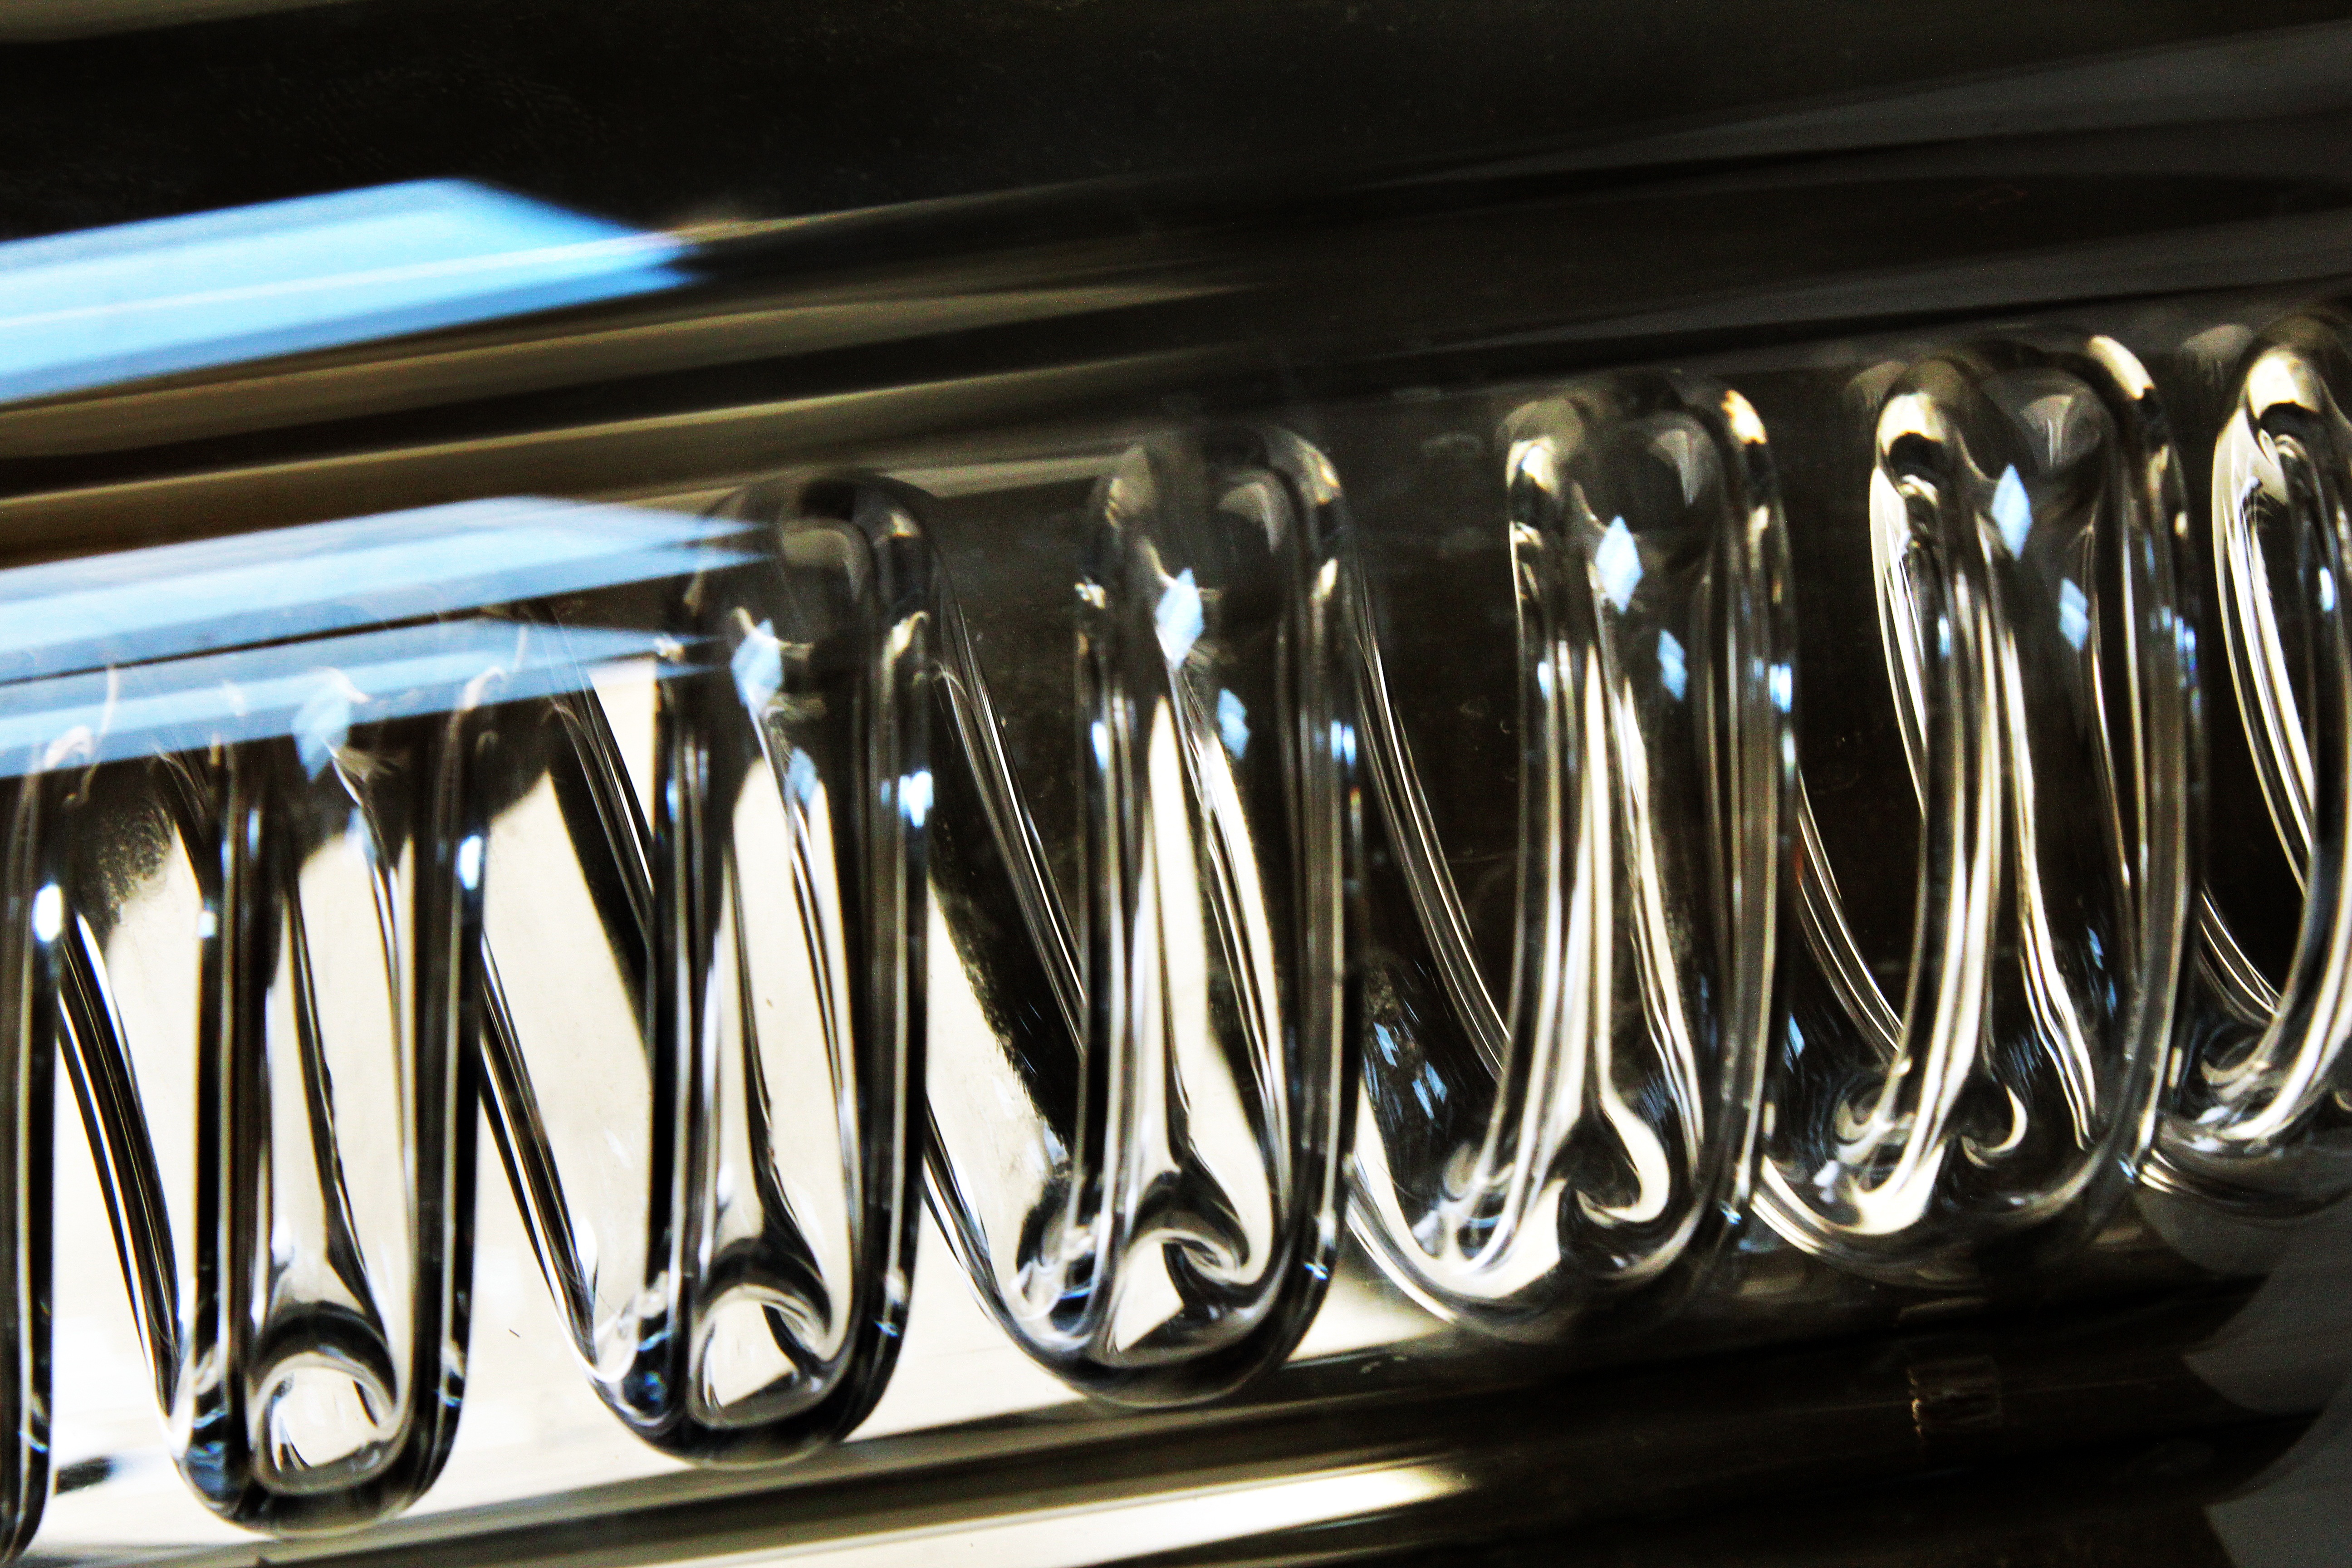
light, wheel, spiral, glass, vehicle, lighting, grille, bumper, neon sign, font, laboratory, cooling, chemistry, distillation, water cooler, automotive exterior, vehicle registration plate, heat sink